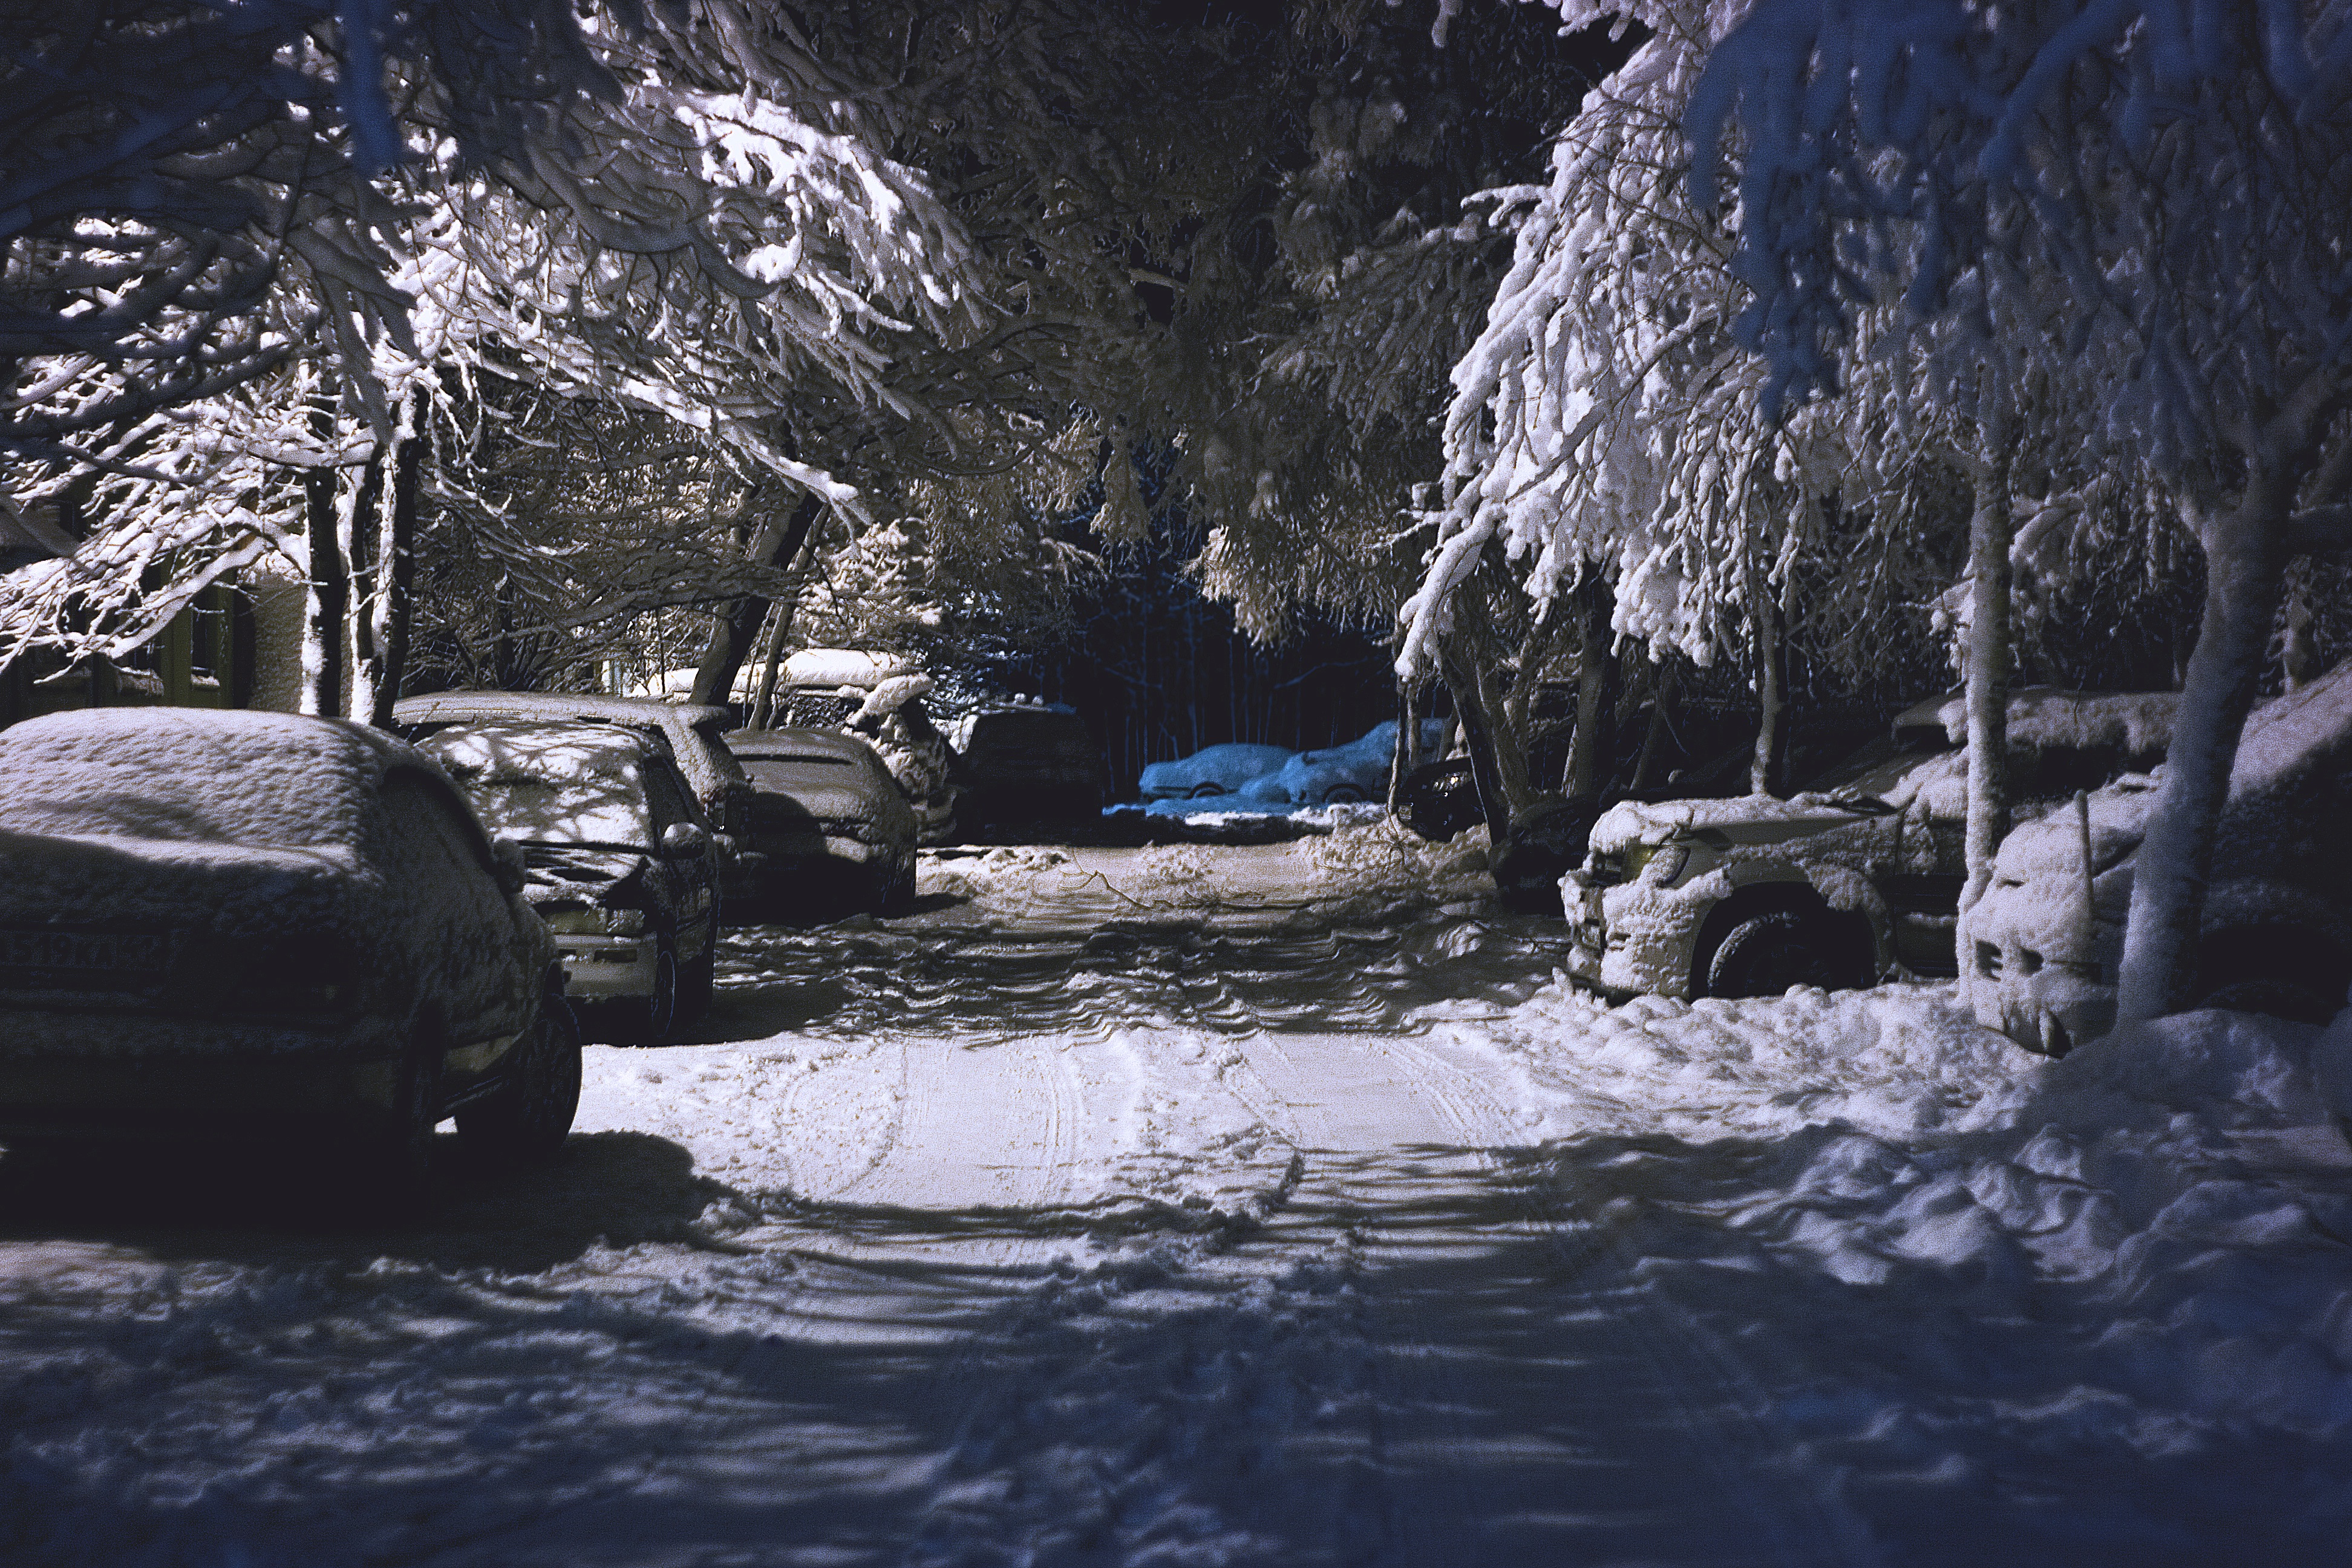
tree, water, wilderness, mountain, snow, winter, road, street, river, stream, ice, vehicle, weather, rapid, season, landform